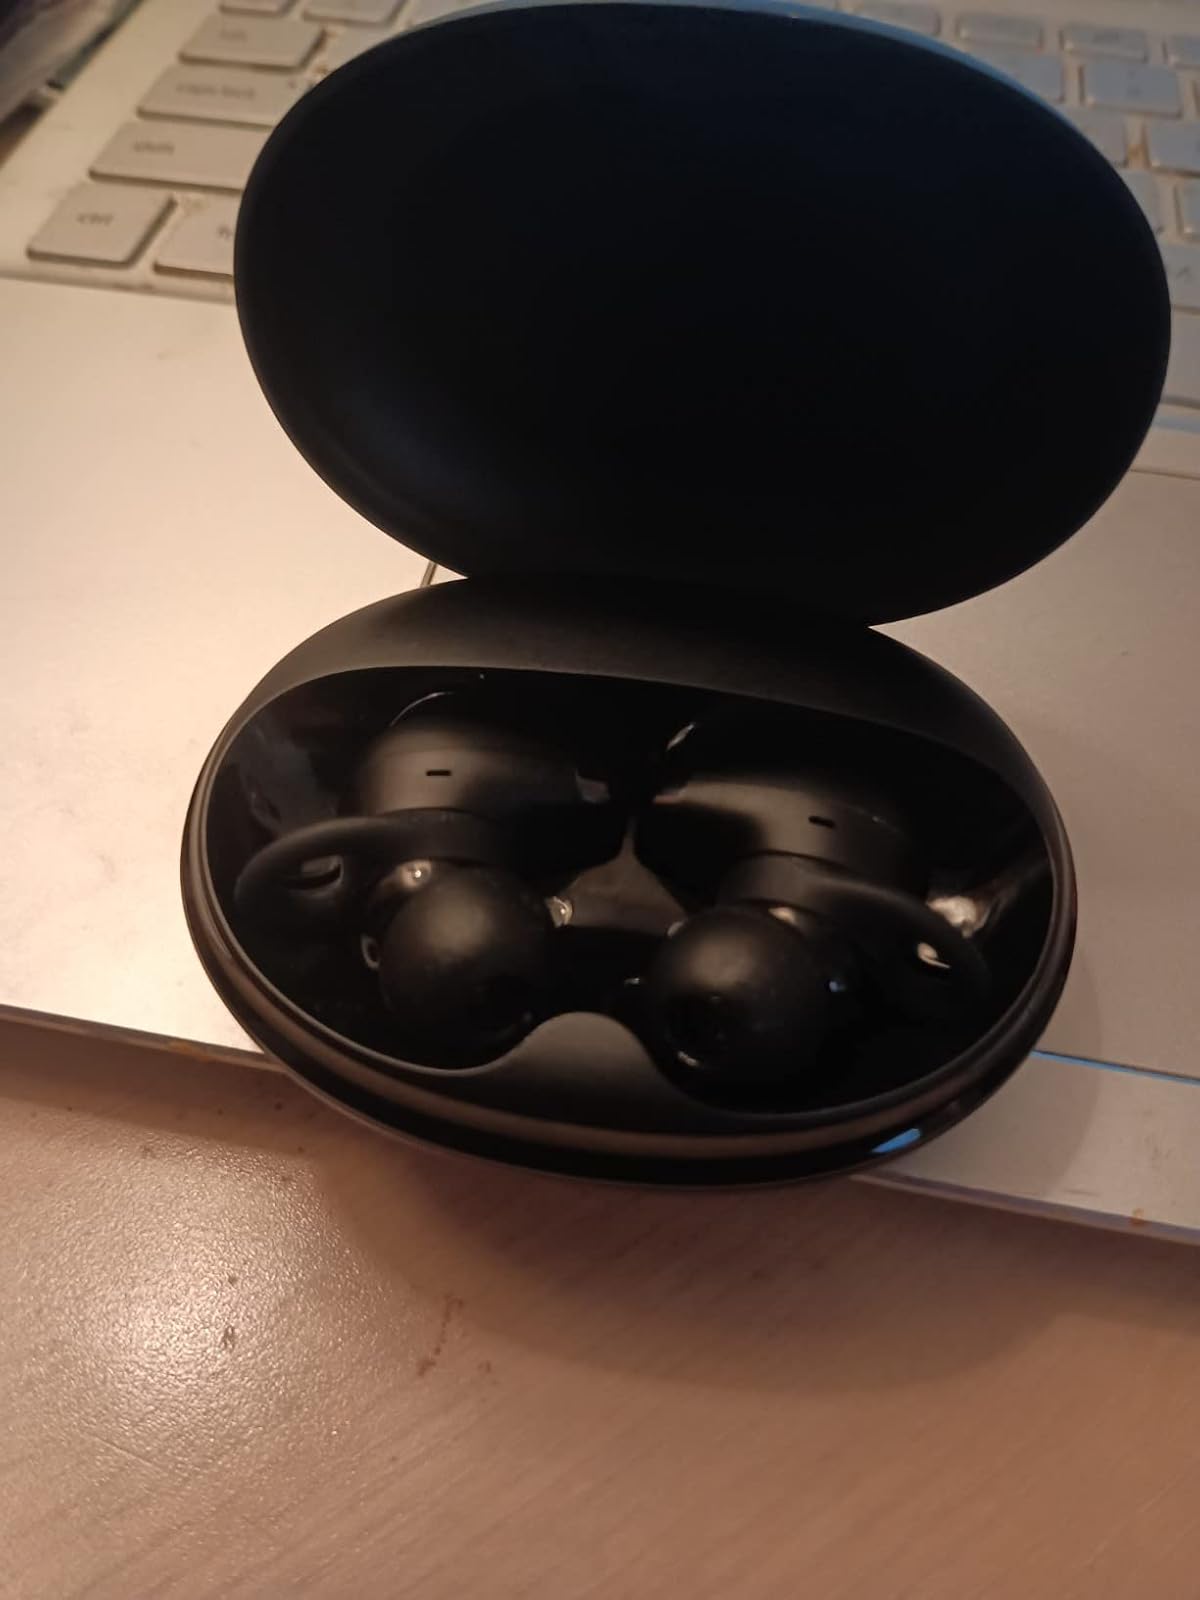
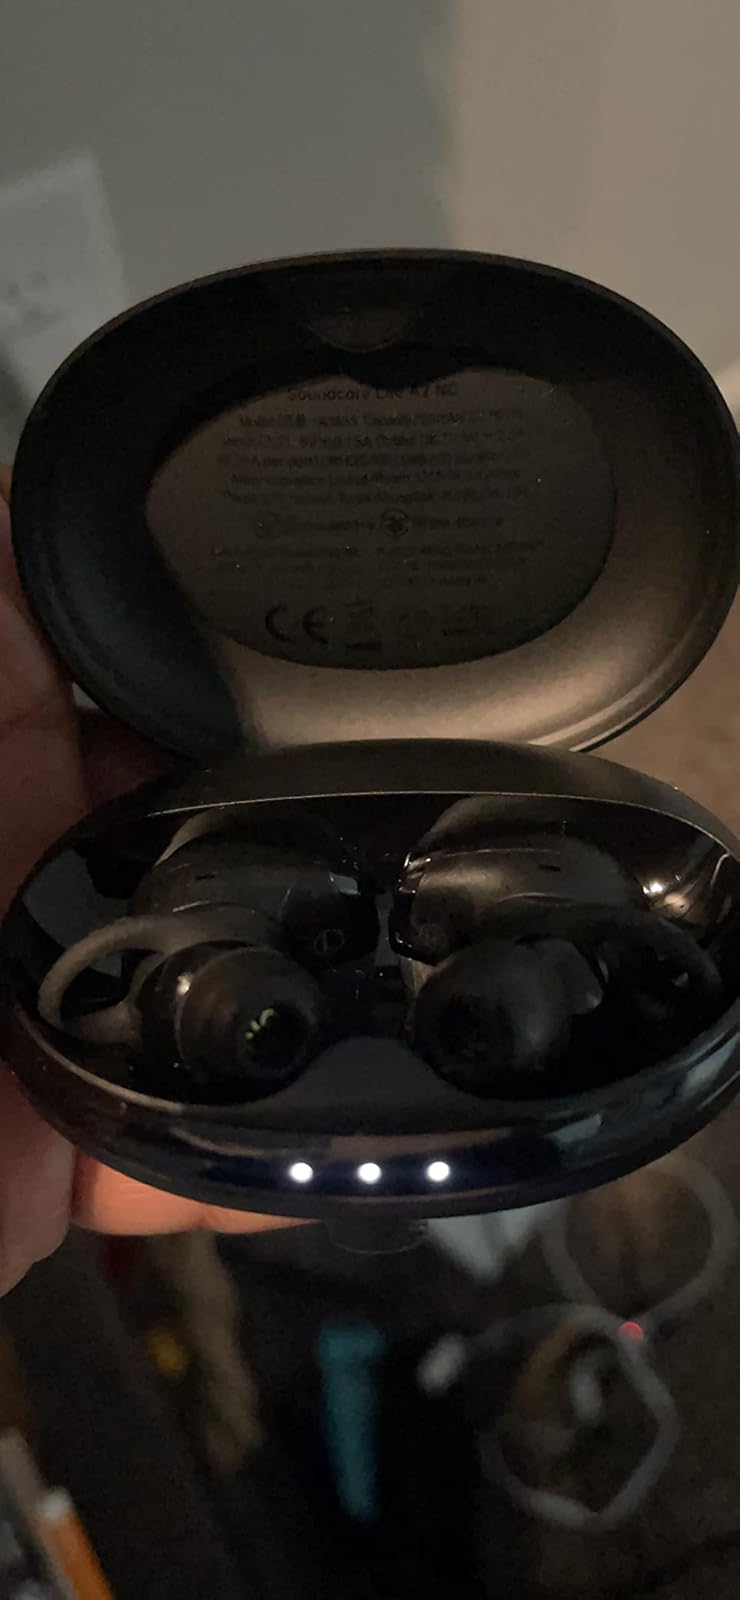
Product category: earbuds
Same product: yes